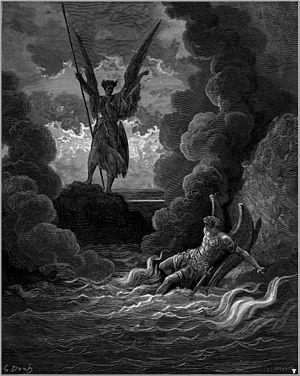
Ulysse est un poème d'Alfred Tennyson, écrit en octobre 1833 et inséré dans Poems, le recueil lyrique en deux volumes que le poète publie en 1842.
Lord Jim est un roman de Joseph Conrad publié en feuilleton d'octobre 1899 à novembre 1900 dans le périodique Blackwood's Magazine et en un volume dans une version révisée à la fin de cette même année. Appartenant à la première partie de la carrière littéraire de l'auteur, il en représente un jalon important par son succès immédiat, le premier et aussi l'un des rares que l'auteur ait jamais obtenus.